Amrita Vishwa Vidyapeetham

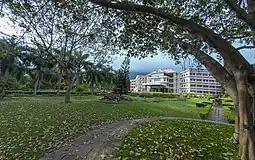
Amrita Vishwa Vidyapeetham Coimbatore

The school at Coimbatore campus offers B.A. and M.A. degree programs in Communication for careers in journalism, new media/animation, and short film making and advertising, based on the UNESCO model curriculum.